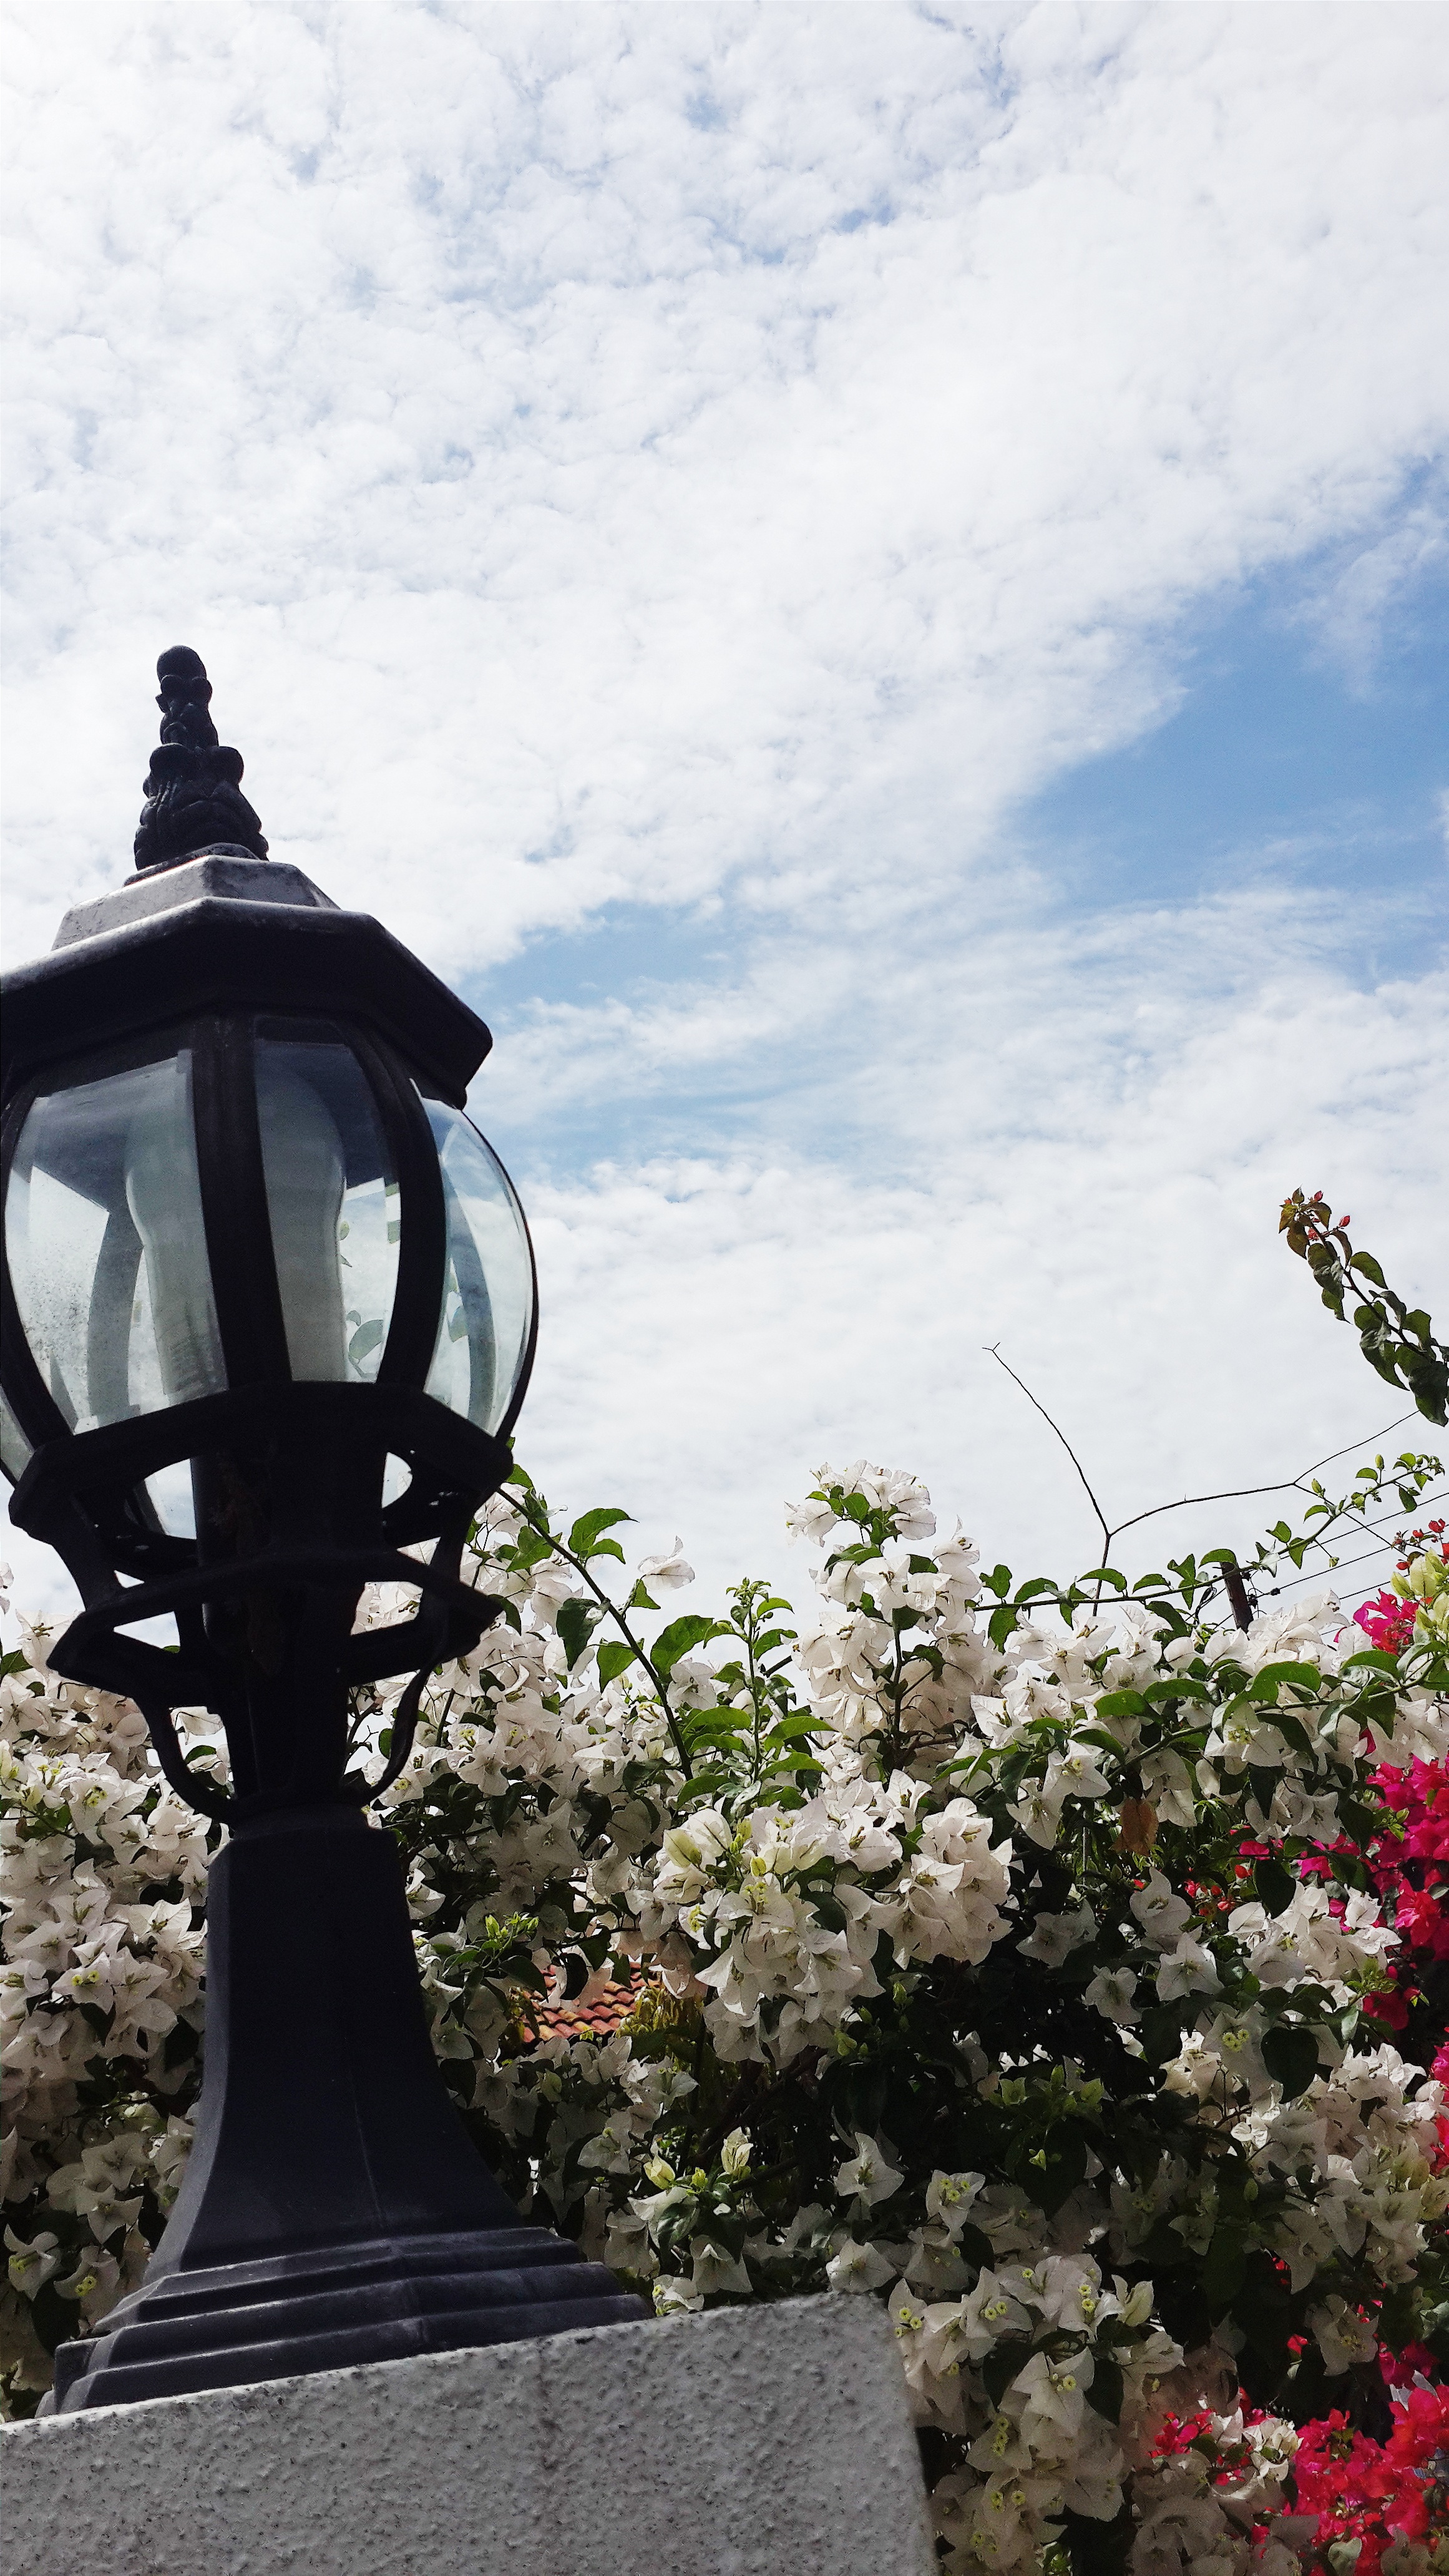
flower, monument, statue, spring, sculpture, memorial